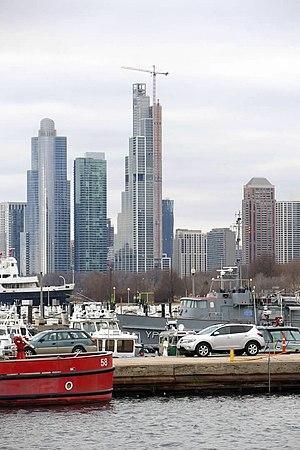
Cet article concerne une liste des plus hautes constructions de Chicago, dans l'État de l'Illinois aux États-Unis. Située au cœur de la région du Midwest, dans le centre-nord des États-Unis, Chicago est la seconde ville du continent américain après New York pour le nombre de ses gratte-ciel. Par ailleurs, elle possède plusieurs des plus hauts gratte-ciel du continent.